Dave Finkel

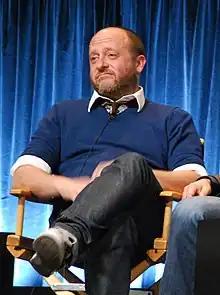
Finkel at the 2012 Paleyfest

Dave Finkel (born May 15, 1970) is an American television producer and screenwriter who has worked on many successful television shows. He often works with his screenwriting partner Brett Baer.